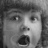
Emotion: surprise